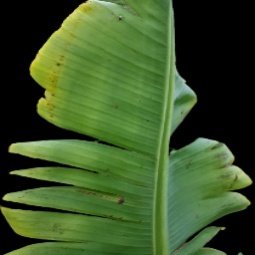
Label: Zinc